Ro Khanna

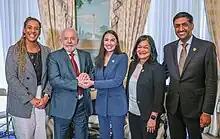
Khanna with Alexandria Ocasio-Cortez, Pramila Jayapal and Brazilian President Luiz Inácio Lula da Silva, February 2, 2023

Khanna has been critical of Brazil's former president Jair Bolsonaro, a far-right politician criticized for misogynistic, homophobic, and anti-immigrant views who has been embraced by the Trump administration as an ally and partner. In March 2019 Khanna and 29 other Democratic lawmakers wrote a letter to Secretary of State Mike Pompeo that read in part, "Since the election of far-right candidate Jair Bolsonaro as president, we have been particularly alarmed by the threat Bolsonaro's agenda poses to the LGBT community and other minority communities, women, labor activists, and political dissidents in Brazil. We are deeply concerned that, by targeting hard-won political and social rights, Bolsonaro is endangering Brazil's long-term democratic future". Khanna also asked the Trump administration to investigate the case that imprisoned former Brazilian president Luiz Inácio Lula da Silva on corruption charges, following "The Intercept"'s exposé that showed Judge Sergio Moro plotted with prosecutors to convict Lula and prevent the Workers' Party from returning to power.